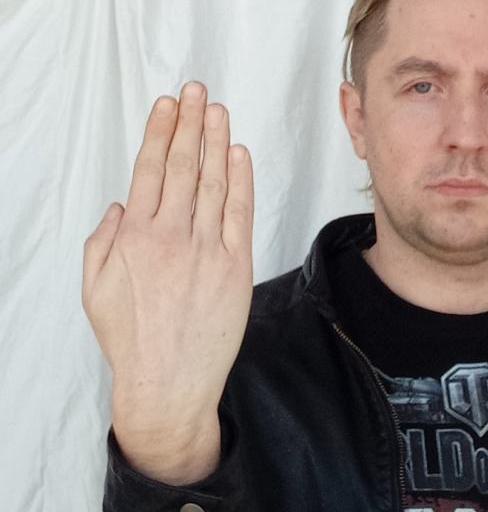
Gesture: stop_inverted